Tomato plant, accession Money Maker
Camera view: horizontal (90 deg, fisheye); turntable rotation: 120 degrees
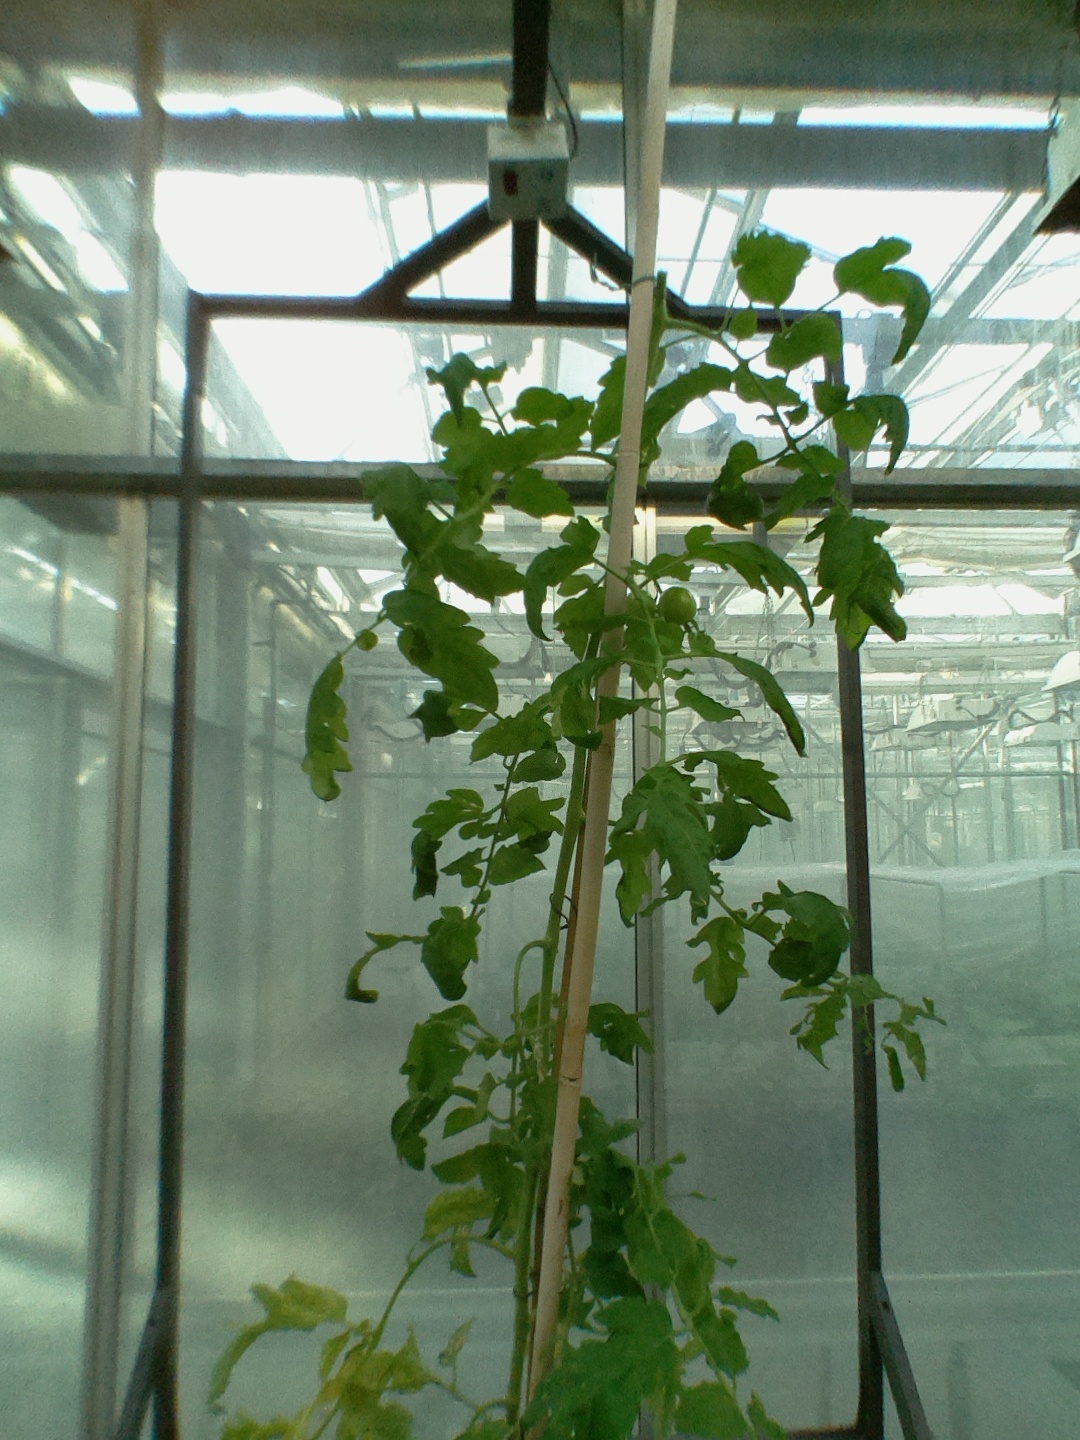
BBCH growth stage 73: 30%-40% of final fruit size